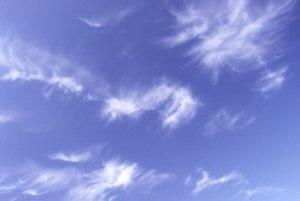
Les dictons météorologiques sont une série de formules métaphoriques ou figurées tirées d'observations empiriques du climat et d'événements météorologiques. Ils servaient de méthode mnémotechnique pour prévoir à court ou moyen terme le temps avant le développement de la prévision météorologique par une méthode scientifique depuis la seconde moitié du XIXᵉ siècle. Les paysans ont ainsi bâti au cours des siècles un corpus de savoir basé sur leur expérience et sur la transmission de bouche à oreille.
Plusieurs techniques diagnostiques de prévision météorologique ont été développées au cours des siècles et en particulier au cours du XXᵉ siècle, avant le développement des ordinateurs. On parle parfois de "règles du pouce".